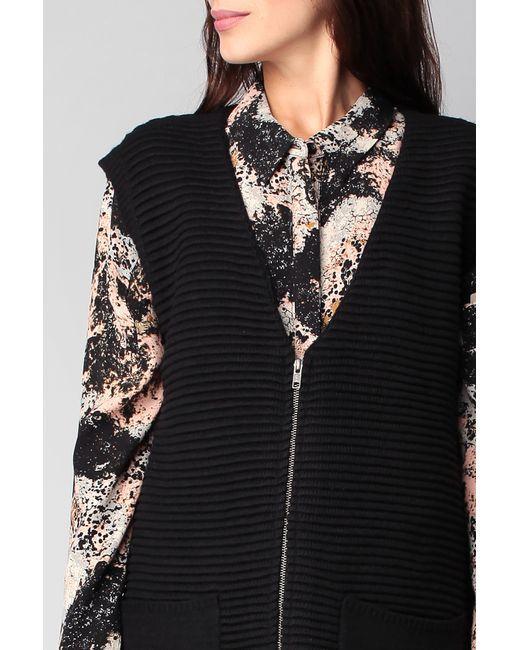
Winterjacke mit V-Ausschnitt und halben Ärmeln für Damen